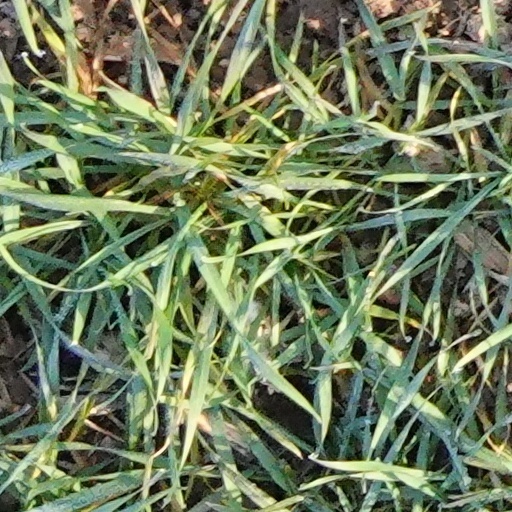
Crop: wheat